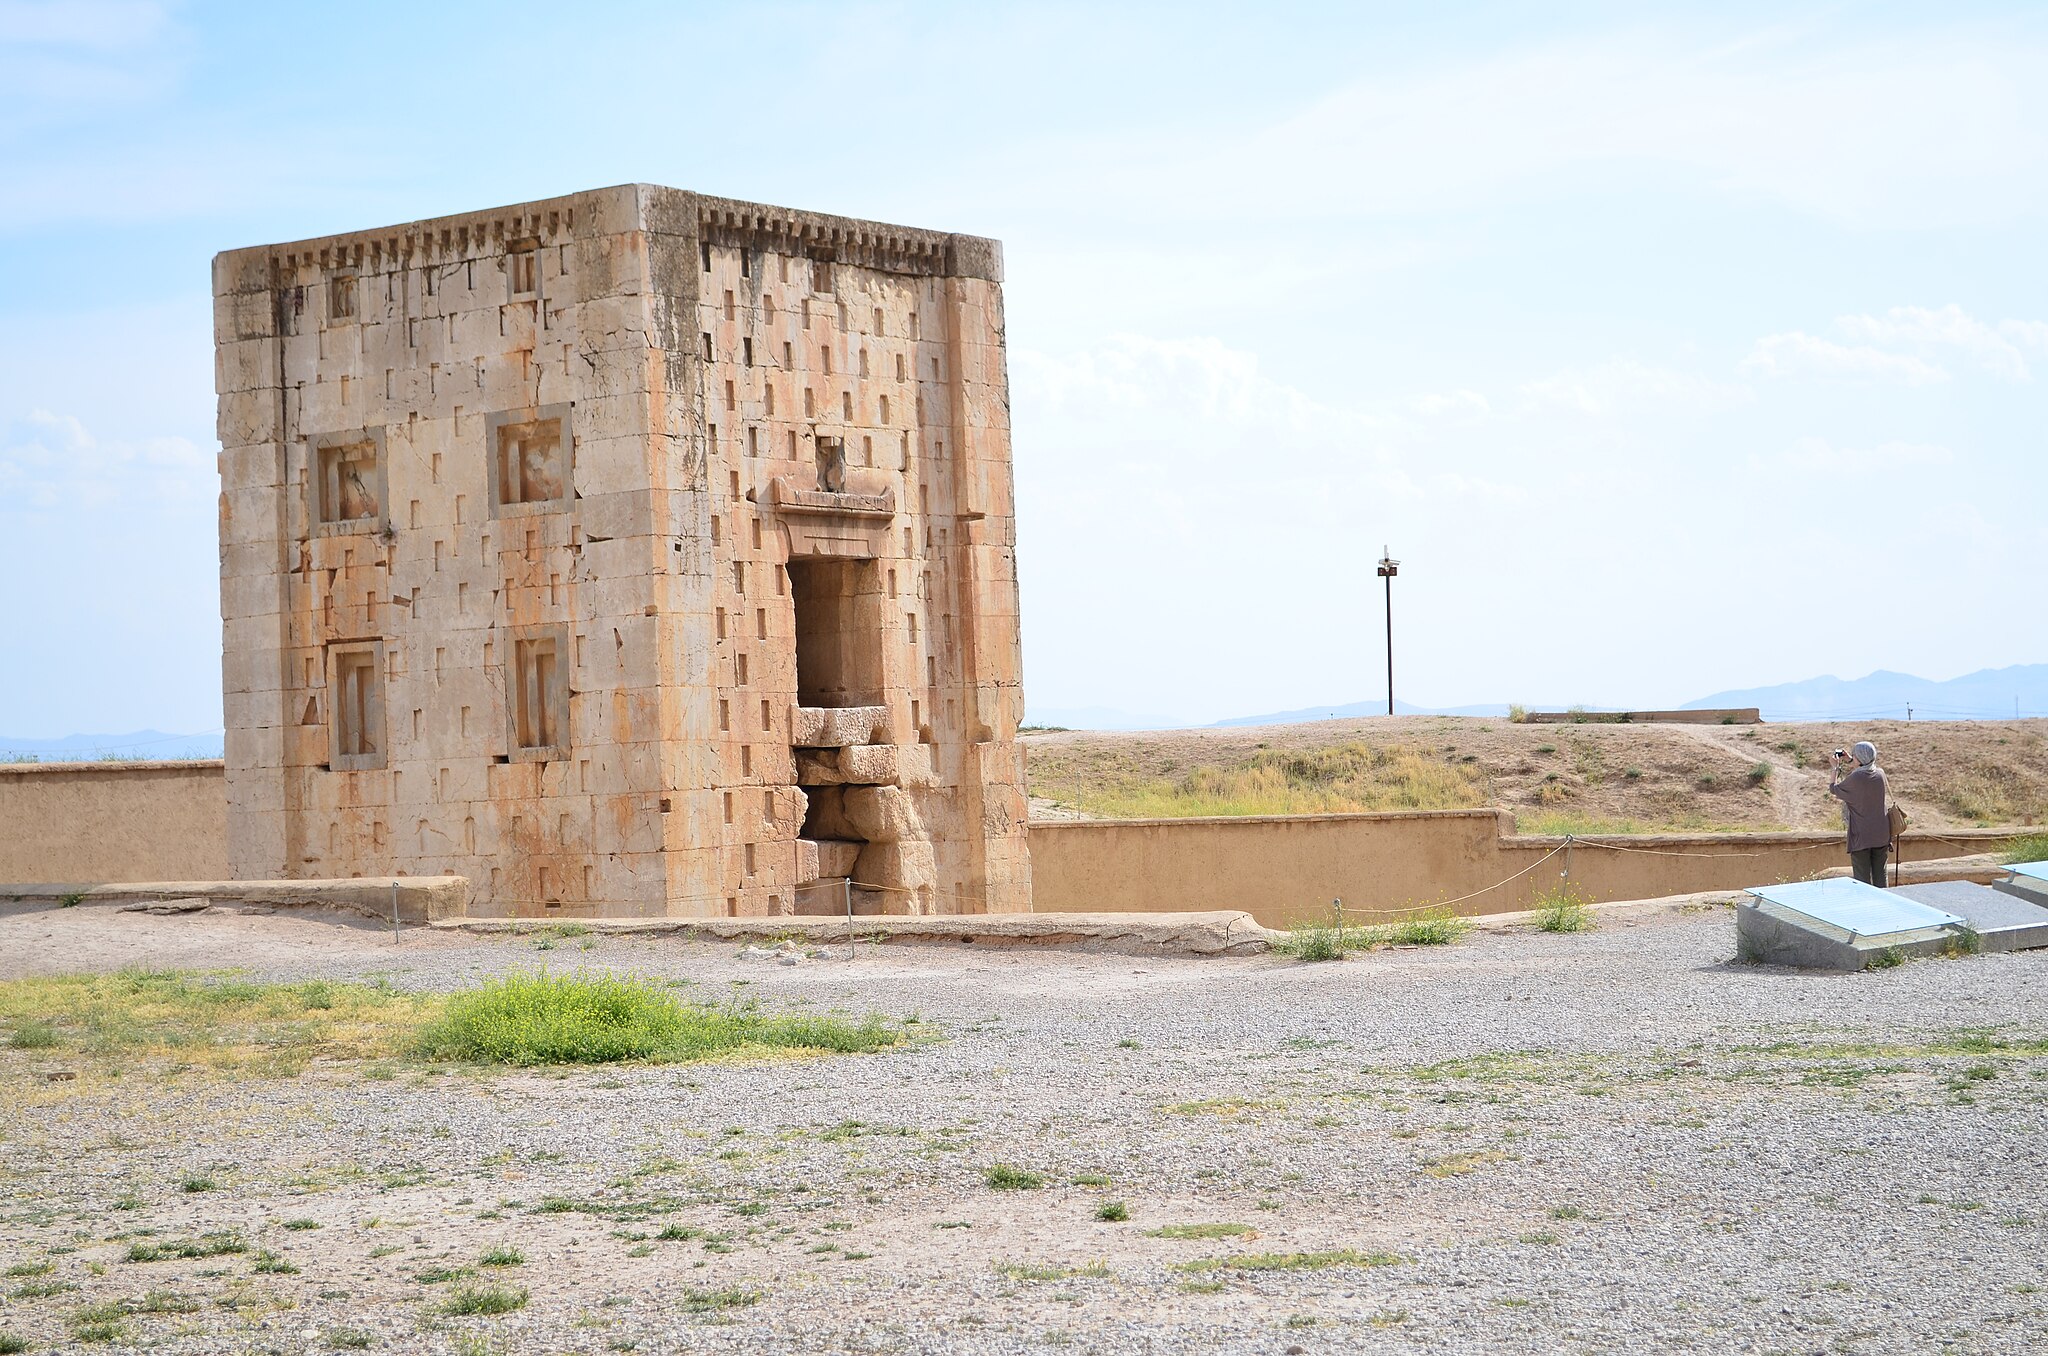
Title: Naqshe Rostam Darafsh Ordibehesht 93 (18)
Description: Ka'ba-ye Zartosht
Date: 2014-05-05 16:37:50
Categories: GFDL, Taken with Nikon D5100, Ka'ba-ye Zartosht, License migration redundant, Self-published work, Photos by Darafsh Kaviyani